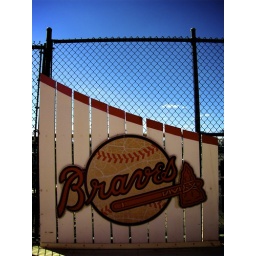
A sign located in the left field section of Turner Field